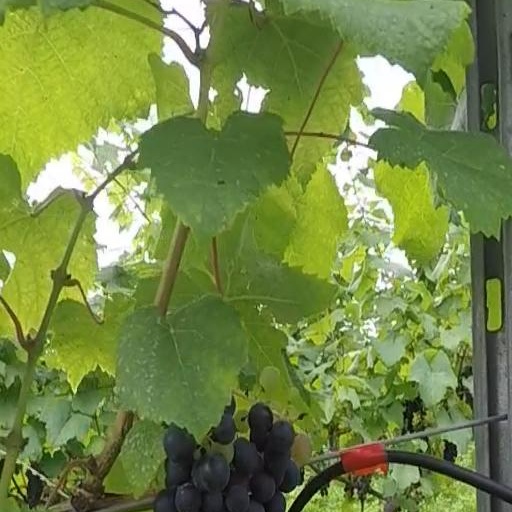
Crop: grape